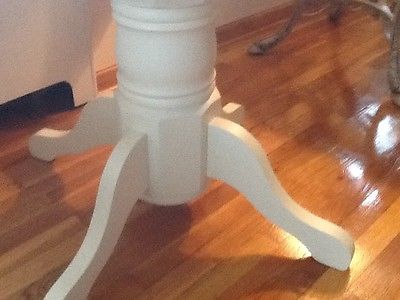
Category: table